Exchange (organized market)

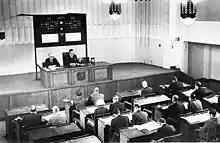
Interior hall of the Helsinki Stock Exchange in Helsinki, Finland, 1965

The London Stock Exchange started operating and listing shares and bonds in 1688.